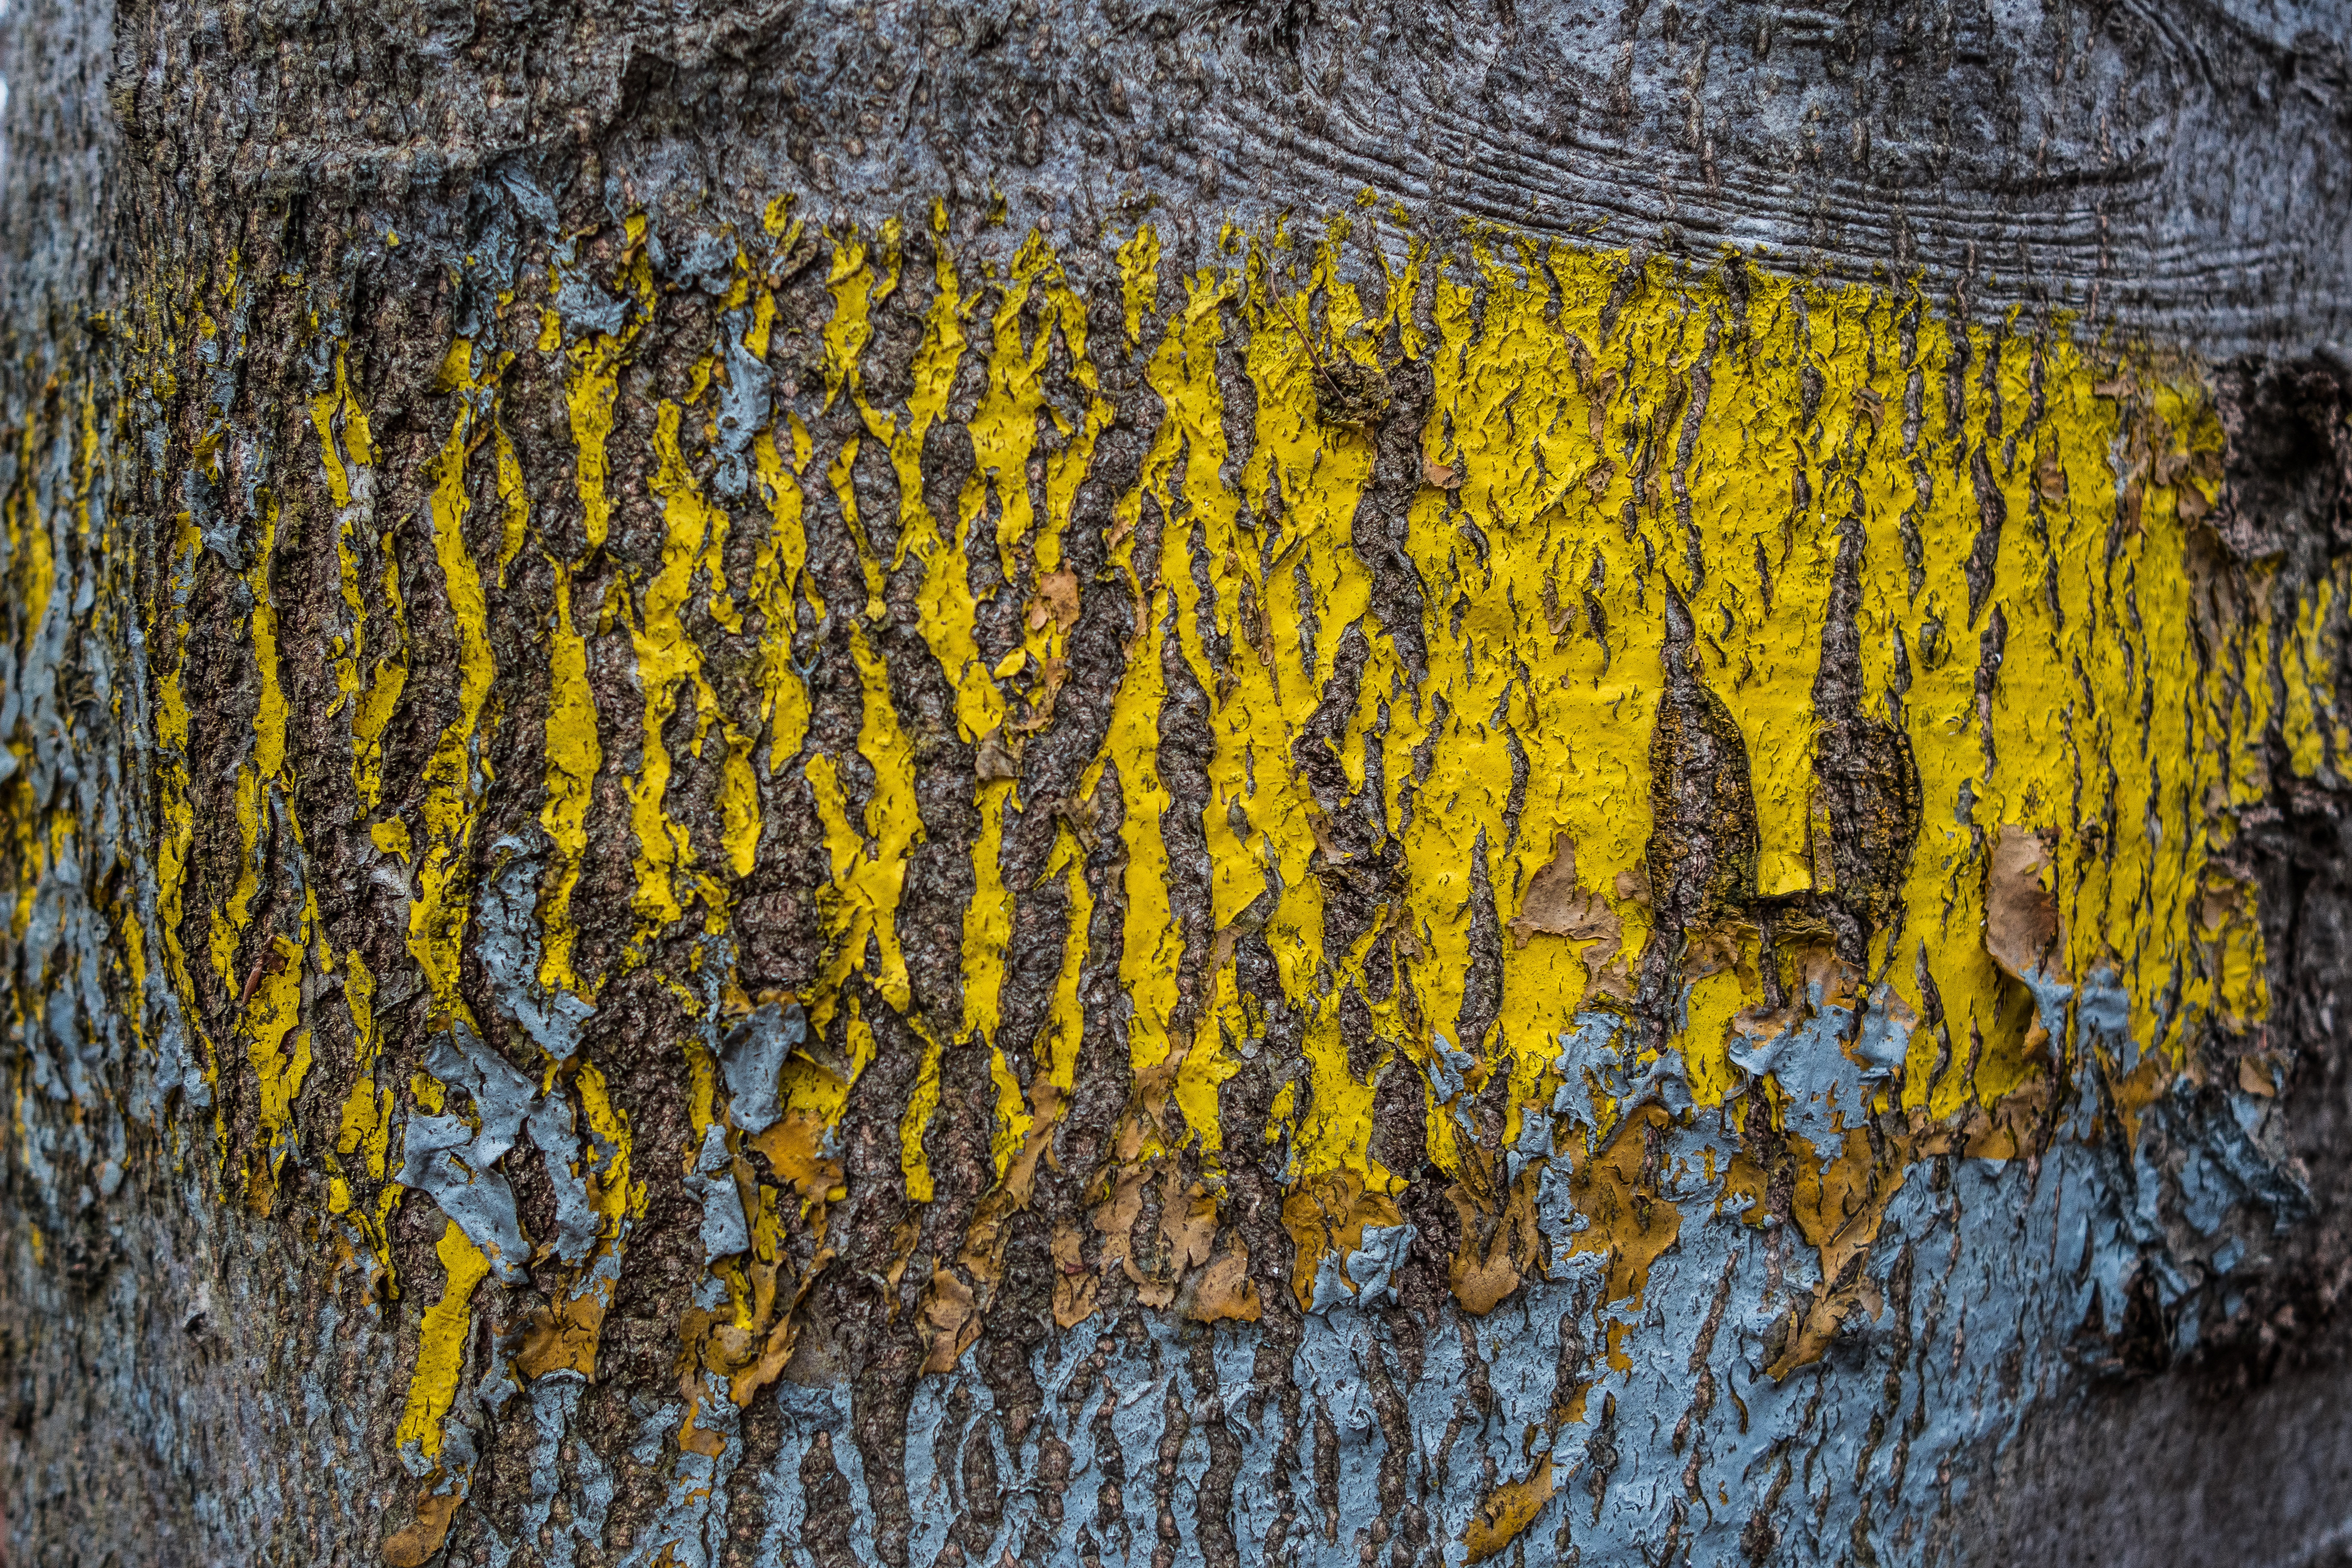
tree, nature, plant, wood, texture, leaf, flower, trunk, formation, log, green, color, birch, autumn, soil, yellow, season, tribe, art, geology, flowering plant, woody plant, land plant, diker sanders